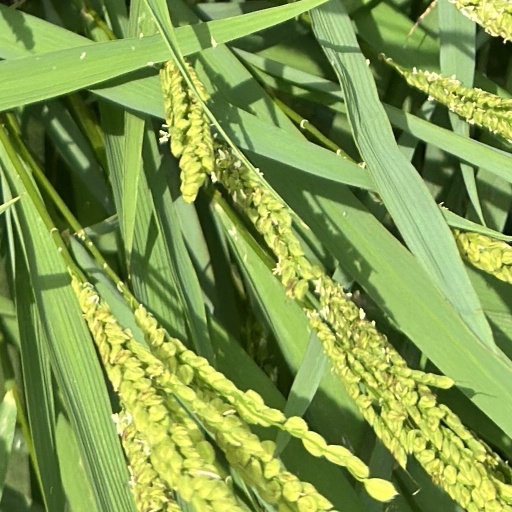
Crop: rice